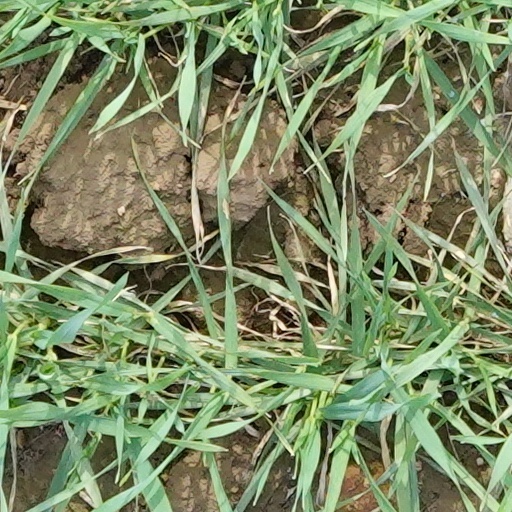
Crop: wheat